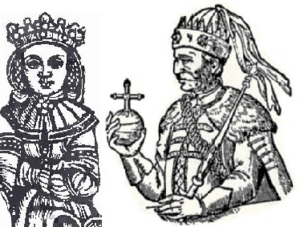
Anne de Celje, née vers 1381 et morte le 21 mai 1416 à Cracovie, fut reine de Pologne et grande-duchesse de Lituanie par son mariage avec Ladislas II Jagellon en 1402.
Les conjointes des souverains polonais recevaient le titre de leur époux, ducs puis rois. Le titre de reine, en particulier, fut porté indifféremment par les épouses des rois de Pologne, mais également par les deux monarques féminins que connut la Pologne. Leurs maris étaient jure uxoris monarques en titre.